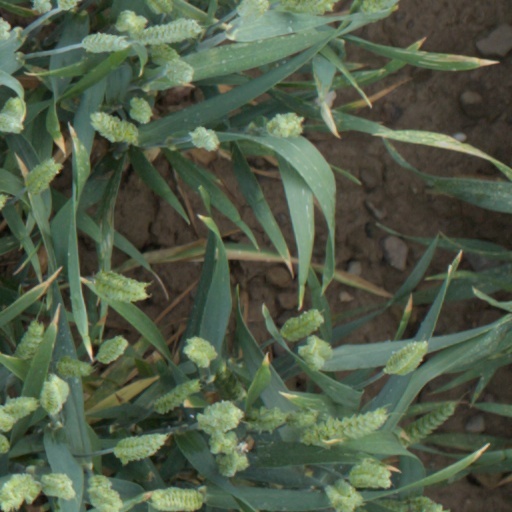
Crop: wheat